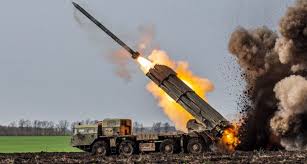
Label: Self Propelled Artillery